Nikolai Moskvitelev

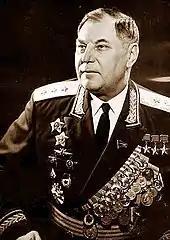
Three times Hero of the Soviet Union Alexander Pokryshkin, who took a special interest in Moskvitelev's career.

In 1960 the fleet's naval aviation began to be phased out as part of a restructuring, with personnel and equipment transferred to the Air Defence armies. A commission led by General arrived at Belbek Air Base in April 1960, tasked with transferring Moskvitelev's fighter regiment from the Black Sea Fleet Air Force to the 8th Air Defence Army. With the commission was three times Hero of the Soviet Union Alexander Pokryshkin, who enquired of Moskvitelev how he felt about the transfer. Moskvitelev replied that he was feeling positive, but when Pokryshkin asked if it wasn't a pity to give up his naval aviator uniform, Moskvitelev admitted that it was. Pokryshkin replied "Well done! Do not bother!" Moskvitelev's regiment was accepted into service with the Separate Air Defence Army, and in 1962 it was declared the best in the Soviet Air Defence Forces. Pokryshkin came to rely on Moskvitelev for important tasks, such as on 1 May when an enemy high-altitude reconnaissance aircraft was detected. Pokryshkin ordered Moskvitelev to prepare to destroy the intruder if it came within range. Moskvitelev was appointed deputy commander of the aviation division in 1963, and at Pokryshkin's request, submitted an application to study at the Air Defence Military Command Academy. Pokryshkin suggested he study in absentia, while continuing his role flying and instructing new pilots. In 1967 Moskvitelev became deputy chief of aviation of the 8th Air Defence Army in Kyiv, under Pokryshkin's command.